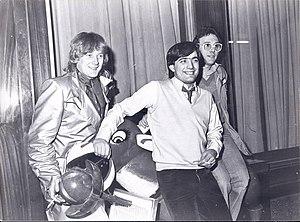
The Buggles est un groupe de synthpop et new wave britannique, originaire de Wimbledon, Londres, en Angleterre. Il est formé en 1977 et séparé en 1981. Ce duo, constitué de Geoff Downes et Trevor Horn, connait son plus gros succès avec son premier single, Video Killed the Radio Star.